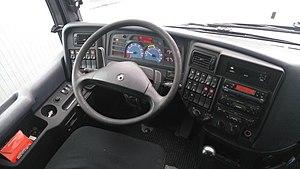
Irisbus Iliade - Poste de conduite